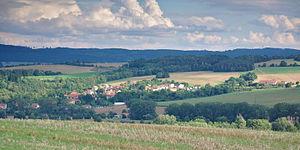
Krhov est une commune du district de Blansko, dans la région de Moravie-du-Sud, en République tchèque. Sa population s'élevait à 143 habitants en 2017.